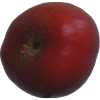
Label: nectarine_flat